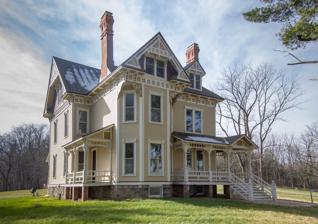
Building: Ezra E. and Florence (Holmes) Beardsley House
Country: United States of America
Year built: 1887
United States historic place Ezra E. and Florence (Holmes) Beardsley House U.S. National Register of Historic Places Show map of Michigan Show map of the United States Location 1063 Holmes Rd., Bronson Township, Michigan Coordinates 41°51′39″N 85°14′8″W / 41.86083°N 85.23556°W / 41.86083; -85.23556 Built 1887 ( 1887 ) Architectural style Stick / Eastlake NRHP reference No. 15000157 Added to NRHP April 20, 2015 The Ezra E. and Florence (Holmes) Beardsley House is a private house located at 1063 Holmes Road in Bronson Township, Michigan . It was listed on the National Register of Historic Places in 2015. History Ezra A. Beardsley was born in Monroe, Connecticut in 1839. Beardsley settled in Yonkers, New York and manufactured hats, but in 1870 or 71 moved to Michigan and purchased 650 acres of land in Bronson Township. In 1874 he was married to Florence A. Holmes. By 1887, the couple had two children, and had become well known in the area a stock farmers, particularly of horses. This house was built for Ezra and Florence Beardsley in 1887. Ezra and Florence Beardsley resided in the house until his death in 1916 and hers in 1924. After this, the Beardsley's son, Walton H. Beardsley lived there and continued agricultural work. In the early 1960 the property was sold to  James Placetka, and in 1968 Michael and Marjorie Berkman purchased the house. The Berkmans died in the late 2000s, leaving the house to their son William Berkman in 2010. Description The Beardsley House is a two-story frame house, clad with clapboards and standing on a cut fieldstone foundation. It has a hip and gable roof front portion with a cross gable  behind, and a slightly lower gable roofed rear wing. The front facade has a two-story bay topped with a cantilevered front-gable roof on one side and a flat-front with a hip roof on the other. A gable is in the center of the facade.  A shed-roof porch runs across the front facade and shelters the main entrance. The front gables of the house contain octagon-butt shingles, and the porch has elaborate Eastlake details, including turned posts, spindlework railings, and gable ornaments. The windows are large, and primarily double-hung; some are paired.  At the rear of the house is a lower rear wing, with its own open hip and shed-roof porch. The interior of the house contains a small entry foyer opening onto a large central stair hall containing a large, double-run ornamented central staircase with Eastlake newels and railings leading to the second floor. Off the central hall are six main rooms: two connected parlors, a bedroom with attached bath, a dining room, a second bathroom, and a rear hallway leading to the kitchen located in the rear wing. The parlors feature fireplaces with highly ornamental mantelpieces. The second story contains four bedrooms in the main wing, and two bathroom and a fifth bedroom over the rear wing. The attic is unfinished. Images Ancestral Acres Lodge Southeast View-2018 View from Road, Facing East-2018 North Side of the Home-2018 References